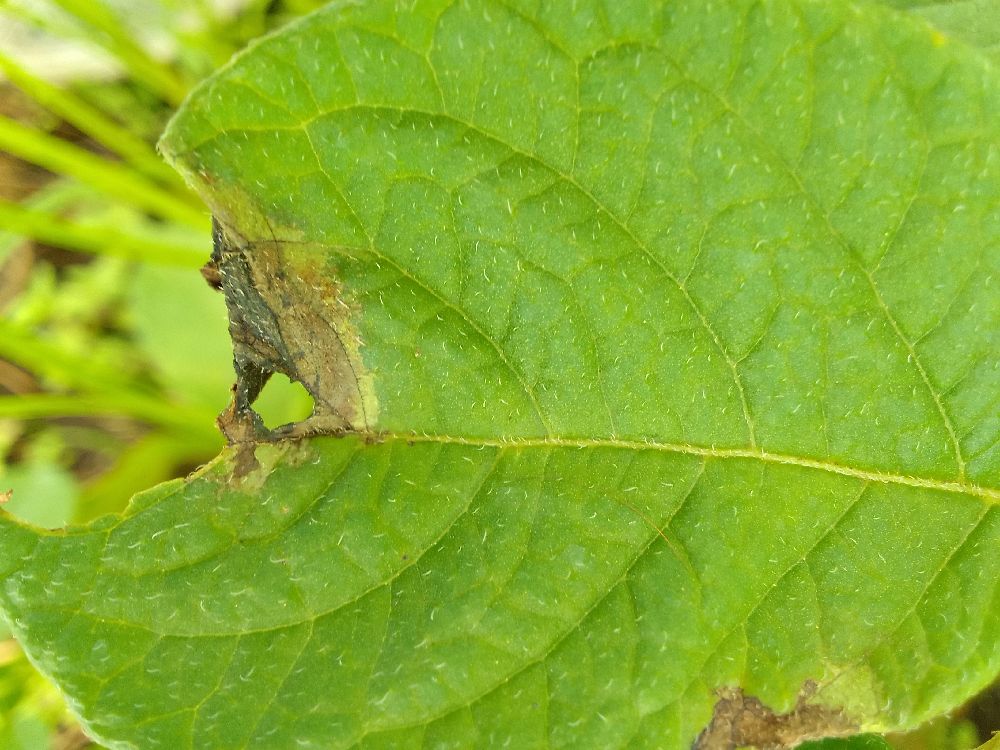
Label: Late blight